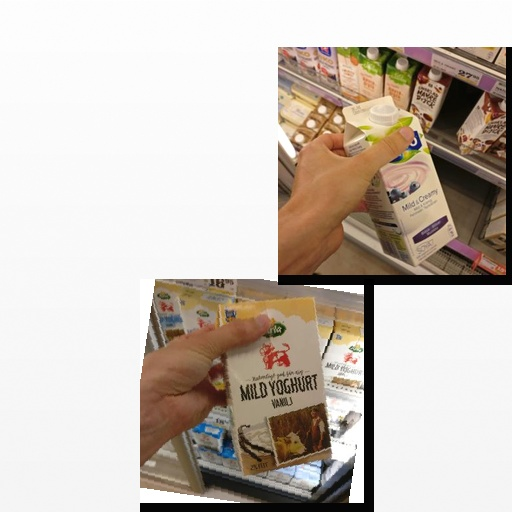
Food items: blueberry_soy_yogurt, vanilla_yogurt